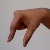
The image shows a hand gesture representing the letter 'Q' in Indian Sign Language.